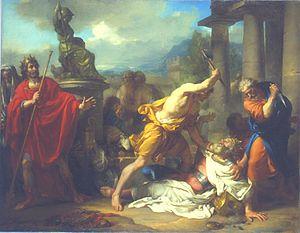
Etienne-Barthélemy Garnier, La mort de Tatius, 1788, Paris, Ecole Nationale Supérieure des Beaux-Arts
Cette page recense les lauréats du prix de Rome en peinture, récompense inaugurée en 1663, et de façon officielle en 1667, par l'Académie royale de peinture et de sculpture à Paris, et supprimée par une réforme, après 1968.